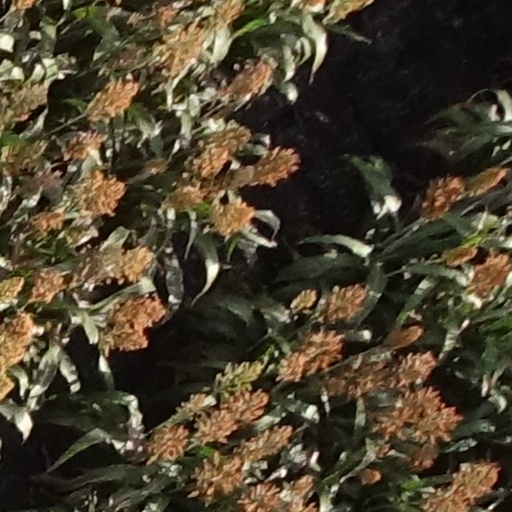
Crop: sorghum